Frank Roman

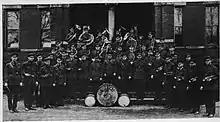
Roman with the Georgia Tech Yellow Jacket Marching Band, 1925

Roman was Georgia Tech's first professional band leader, succeeding Robert L. Bidez. He came to Tech in 1913 to play piccolo in the band, and became the director the next fall. He continued until his death on December 19, 1928. He wrote Tech's Alma Mater, as well as the arrangements for Ramblin' Wreck and Up With the White and Gold.